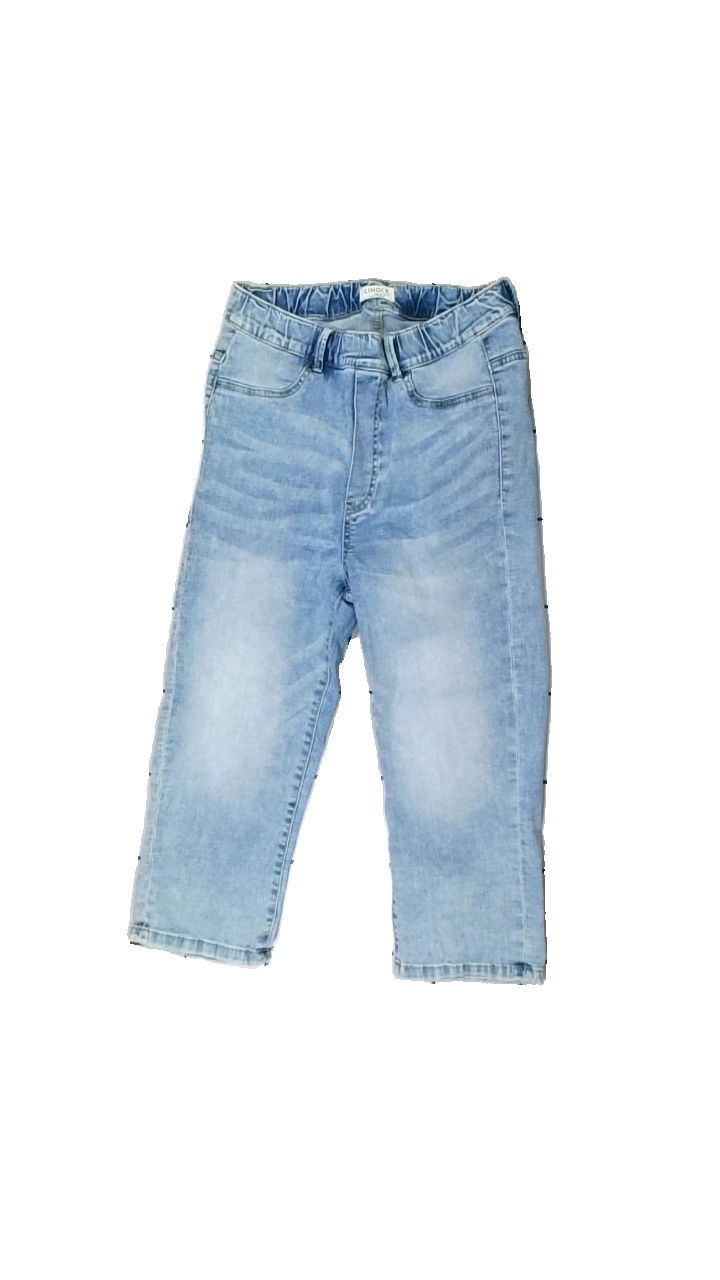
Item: Jeans (Ladies)
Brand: Lindex
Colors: Blue
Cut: Cropped
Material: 52% Cotton 48% Viscose
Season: All
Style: Denim
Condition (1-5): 5
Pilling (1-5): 5
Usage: Reuse
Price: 50-100